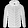
Label: Coat